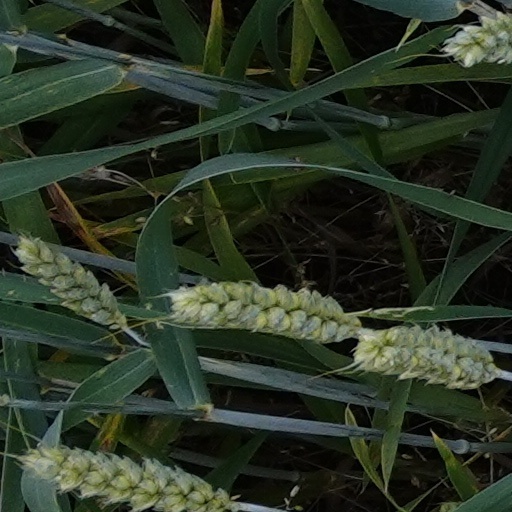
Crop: wheat